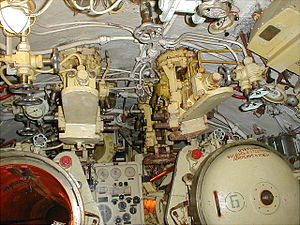
Foxtrot-klassen / Cubakrisen
Torpedorummet i et Foxtrot museumsskib
Foxtrot-klassen var NATO-rapporteringsnavnet for en dieselelektrisk undervandsbåd der blev bygget i Sovjetunionen. Den sovjetiske betegnelse var Projekt 641. Foxtrot-klassen blev designet til at erstatte den tidligere Zulu-klasse, som havde problemer med strukturelle svagheder i skroget og harmoniske vibratationer der betød at der blev sat operative begrænsninger for klassens dykkeevne og tophastighed. Den første ubåd i klassen blev køllagt i 1957 og hejste kommando i 1958 og den sidste blev færdiggjort i 1983. I alt blev 58 bygget til Sovjetunionens flåde ved Sudomekh-afdelingen af Admiralitetsværftet i Sankt Petersborg. Yderligere skibe blev også bygget til udenlandske kunder. Foxtrot-klassen var sammenlignelig i bevæbning og sejladsevner med de fleste samtidige designs. Dog betød de tre propeller at den var betydeligt mere støjende en de vestlige designs. Desuden var Foxtrot'en et af de sidste konstruerede designs før introduktionen af det dråbeformede skrog som betød væsentligt forøget sejladsevner neddykket. Foxtrot-klassen var forældet før det sidste skib i klassen var søsat. Den russiske flåde udfasede deres sidste Foxtrot-ubåde i perioden 1995-2000.